Japanese ironclad Kongō

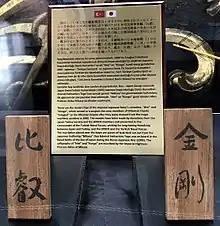
A template on display at Istanbul Naval Museum beside "Kongō" and "Hiei" models, memorizing Ottoman frigate "Ertuğrul" that sank in Japan in 1890 following a typhoon off the coast of Wakayama Prefecture.

"Kongō" began another cadet cruise on 24 September 1892 and visited Vancouver and San Francisco. On her return voyage she stopped at Honolulu and was present during the Hawaiian Revolution of 1893. Though playing no part in the affair, she remained there to protect Japanese interests until relieved by the cruiser and reached home on 22 April. "Kongō" began another cadet cruise on 19 April 1894, but on arrival at Honolulu, transferred her cadets to the cruiser on 16 June and relieved "Takachiho" as the patrol ship. "Kongō"s tenure there was brief as she was recalled home on 5 July due to rising tensions ahead of the First Sino-Japanese War. She did not participate in the Battle of the Yalu River in September, but was present during the Battle of Weihaiwei in January–February 1895.